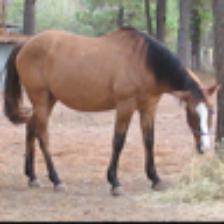
Label: NonHuman